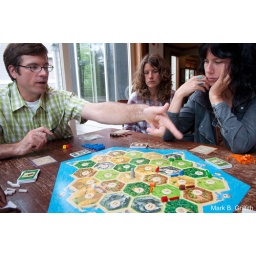
Rod explains the rules of Catan. Good times sitting around the table playing with good friends.